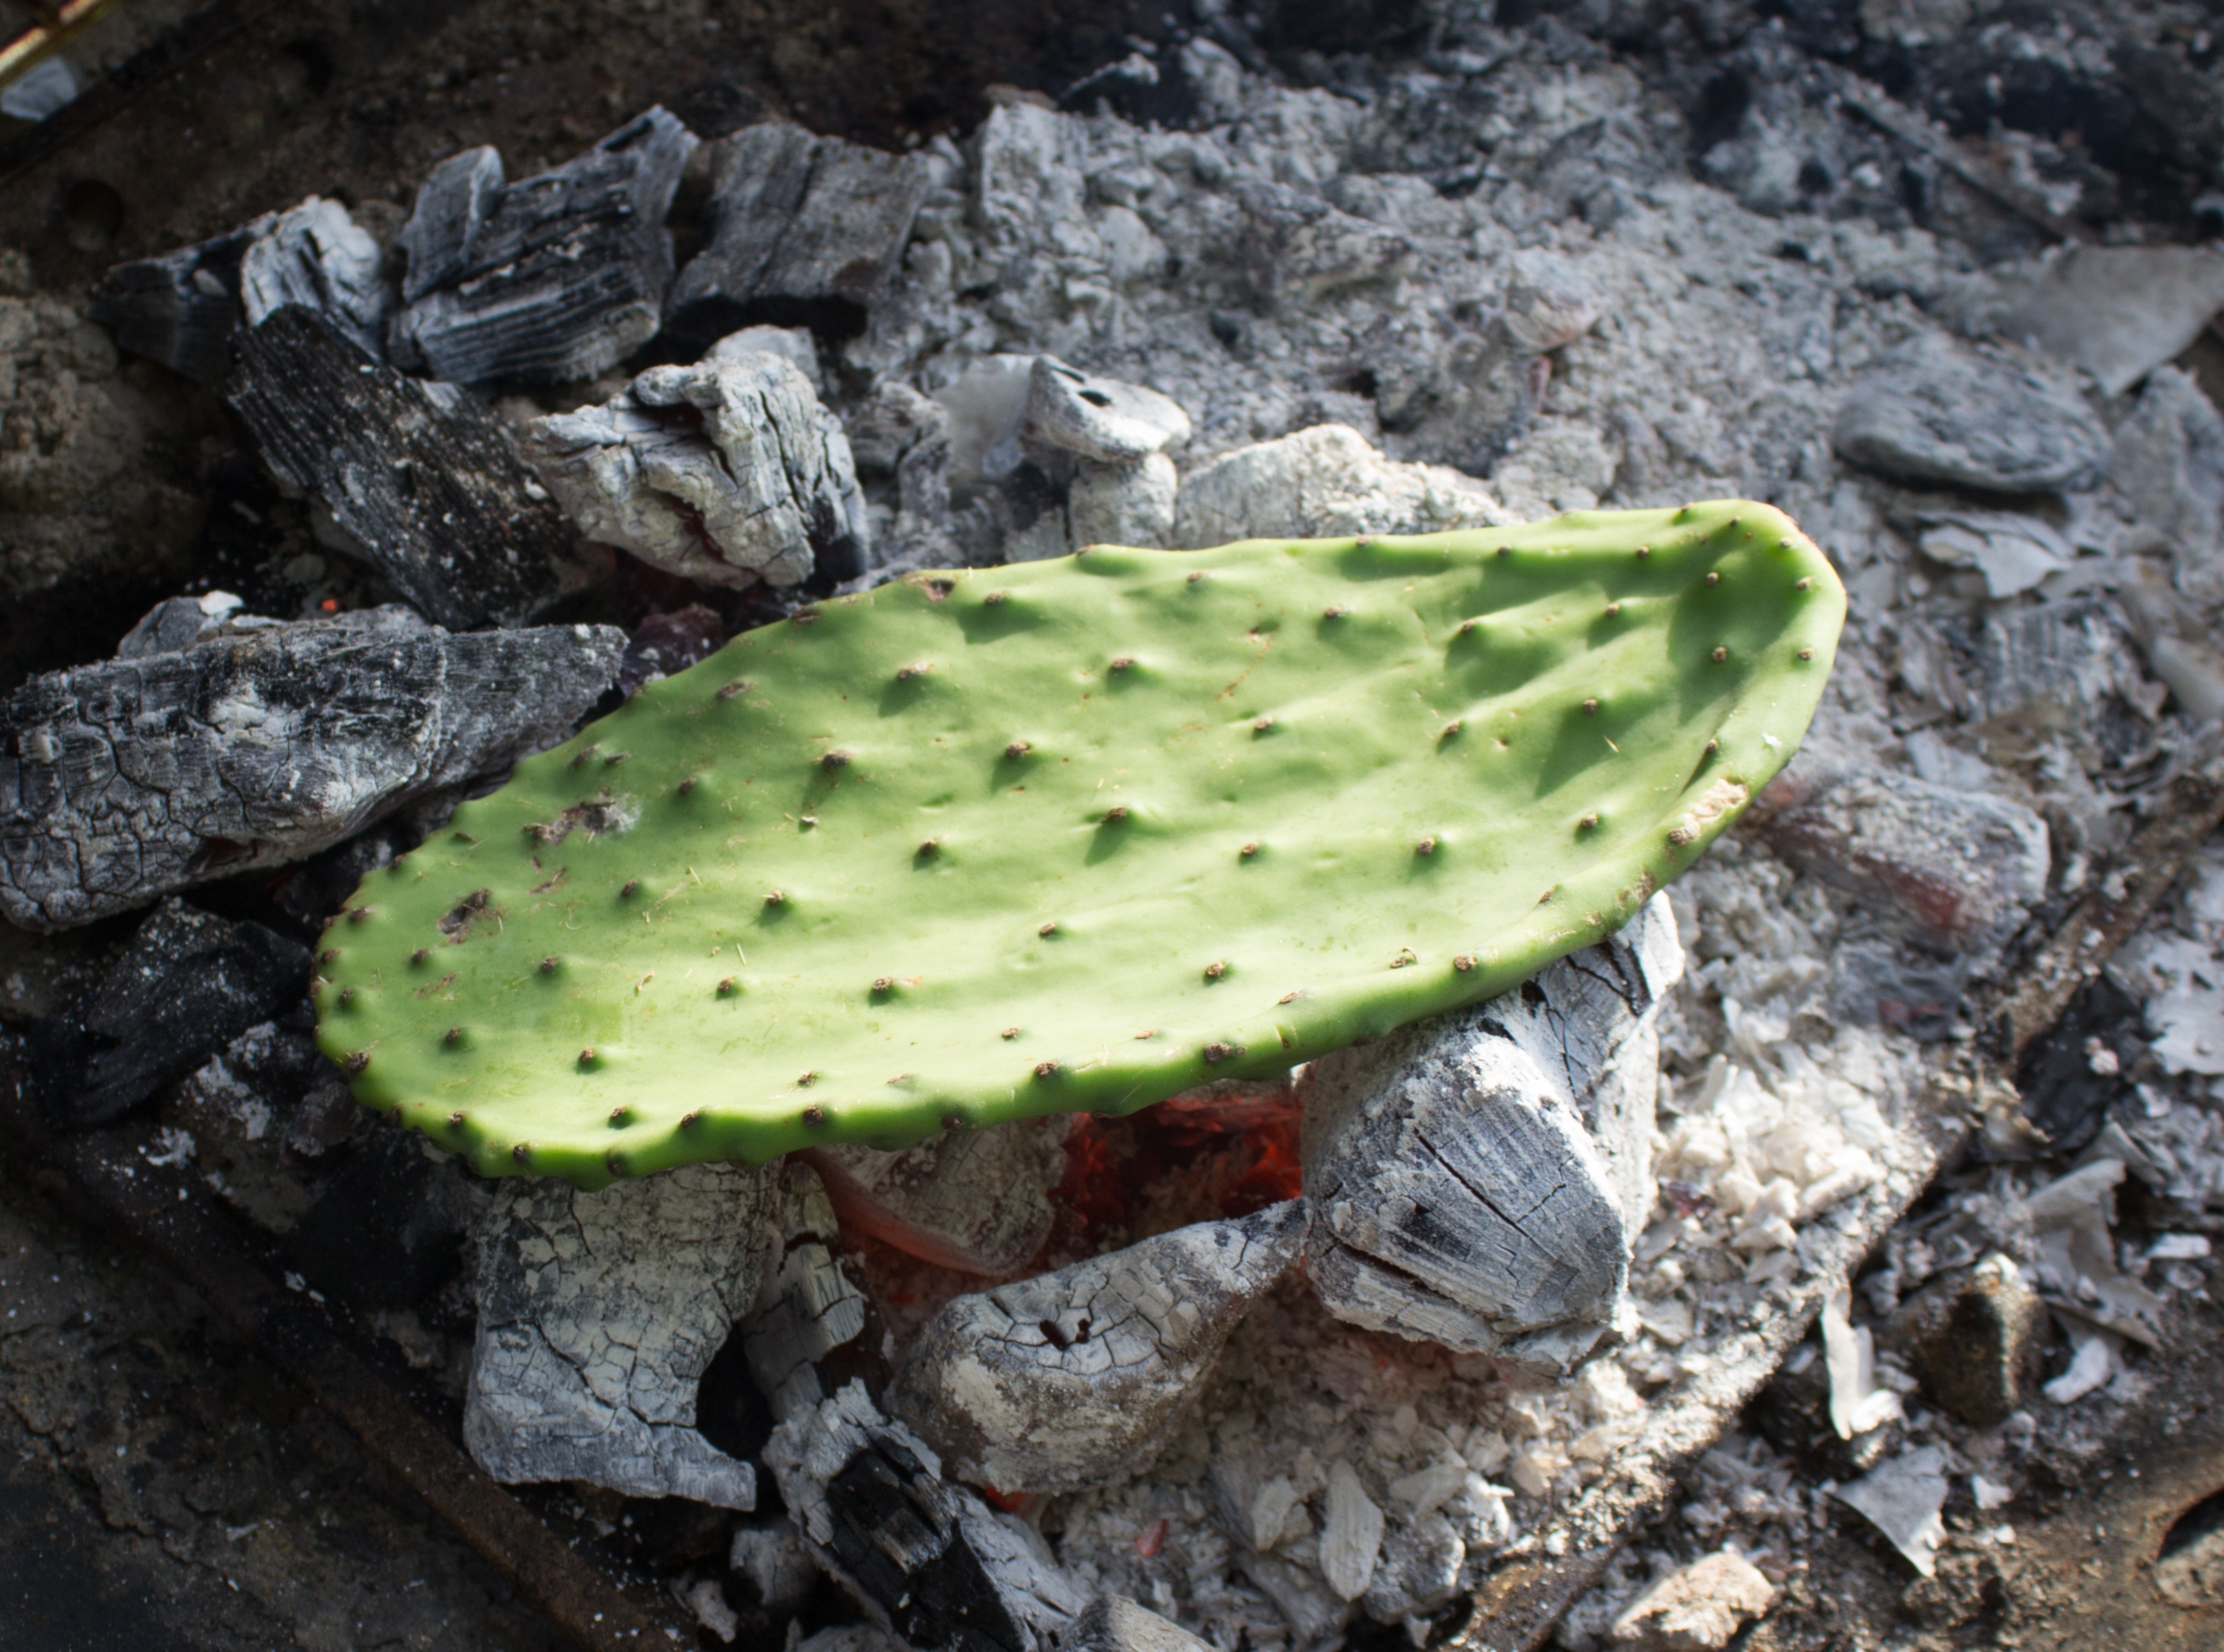
nature, prickly, cactus, plant, leaf, flower, thorn, summer, food, green, cooking, ingredient, produce, fresh, soil, botany, succulent, pear, juicy, healthy, flora, fauna, freshness, fungus, eating, vegetarian, exotic, edible, macro photography, flowering plant, opuntia, prickly pear, grilling, coals, nopales, land plant